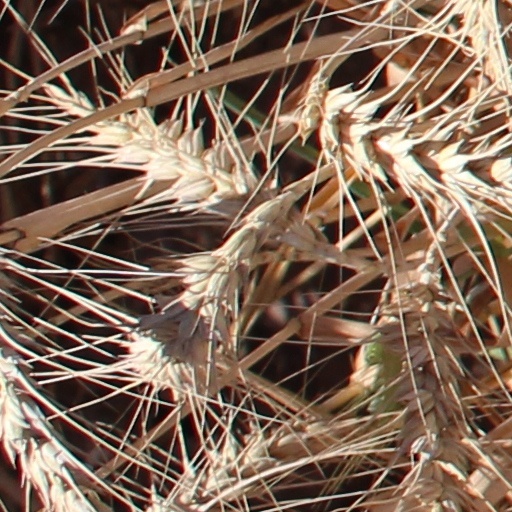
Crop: wheat